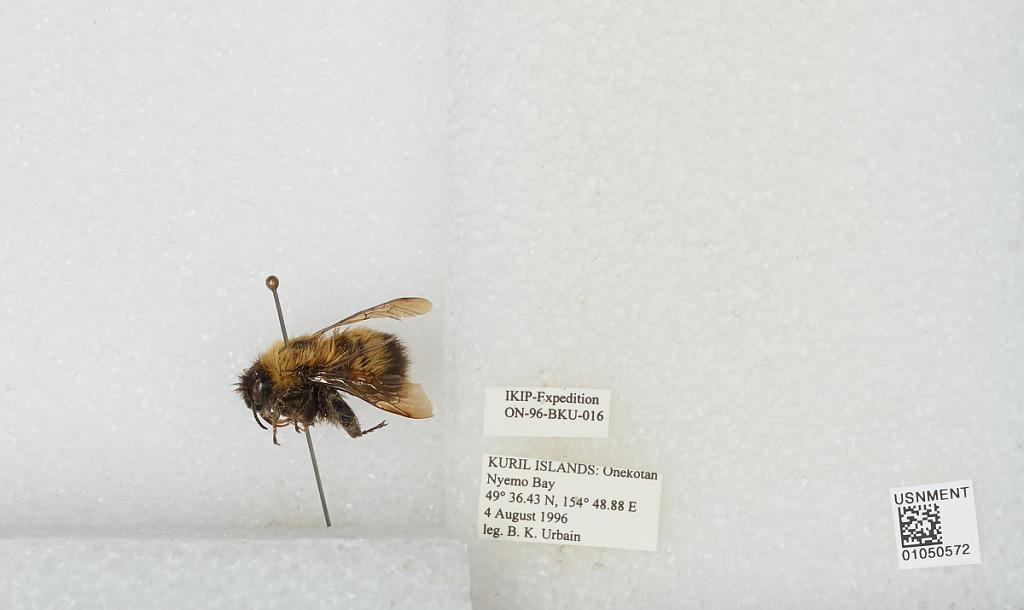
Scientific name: Bombus sp.
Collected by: B. Urbain
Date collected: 1996-8-4
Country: Russia
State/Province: Sakhalin
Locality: Kuril Islands, Onekotan Island, Nyemo Bay
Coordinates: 49.6072, 154.815